Shussan Shaka

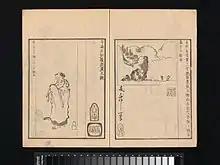
Japanese book illustratiion, 1809

In interpreting Chinese and Japanese paintings of "Shussan Shaka", a key question for scholars is whether the Śākyamuni depicted is the already enlightened Buddha or simply a man disillusioned with austerities but yet to become the "enlightened one." Among scholars, two opposing schools of thought persist on this issue. However, Zen adherents tend to favor the former view: that Śākyamuni attained enlightenment during his time in the mountains. This would suggest that Śākyamuni is portrayed as a bodhisattva, forestalling nirvana and descending from the mountain to assist others on the path to enlightenment. In light of this reading, Śākyamuni's subsequent meditation and what is conventionally understood as his enlightenment under the bodhi tree at Gaya then also poses an interpretive challenge to scholars.